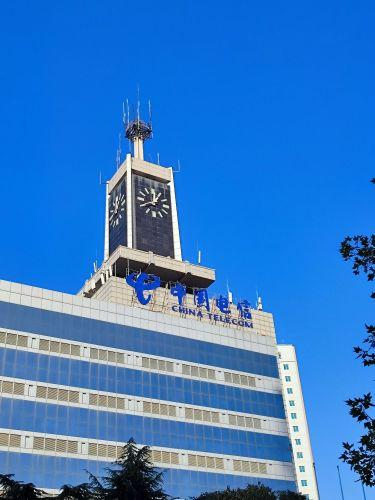
地标名称：大钟楼
所在城市：合肥市·包河区